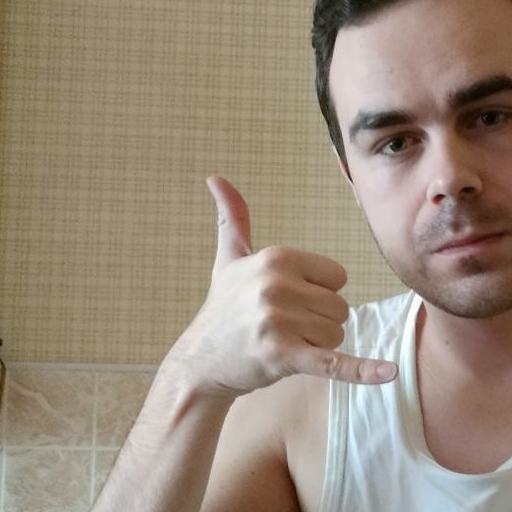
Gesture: call